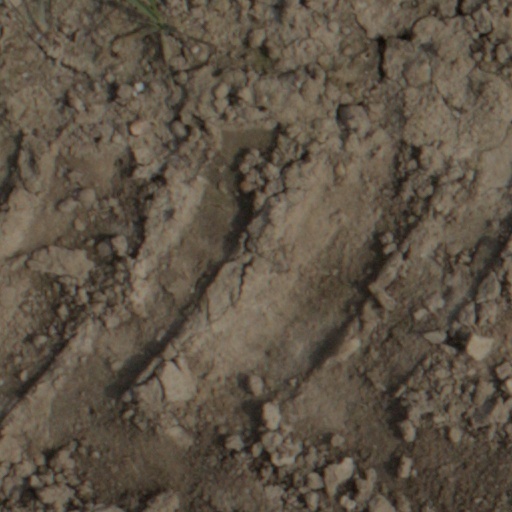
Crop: wheat